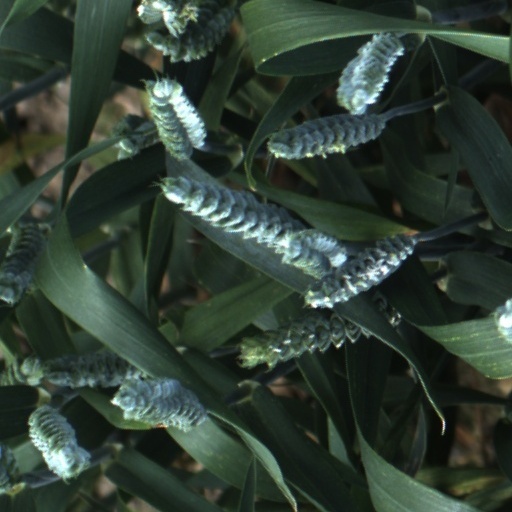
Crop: wheat